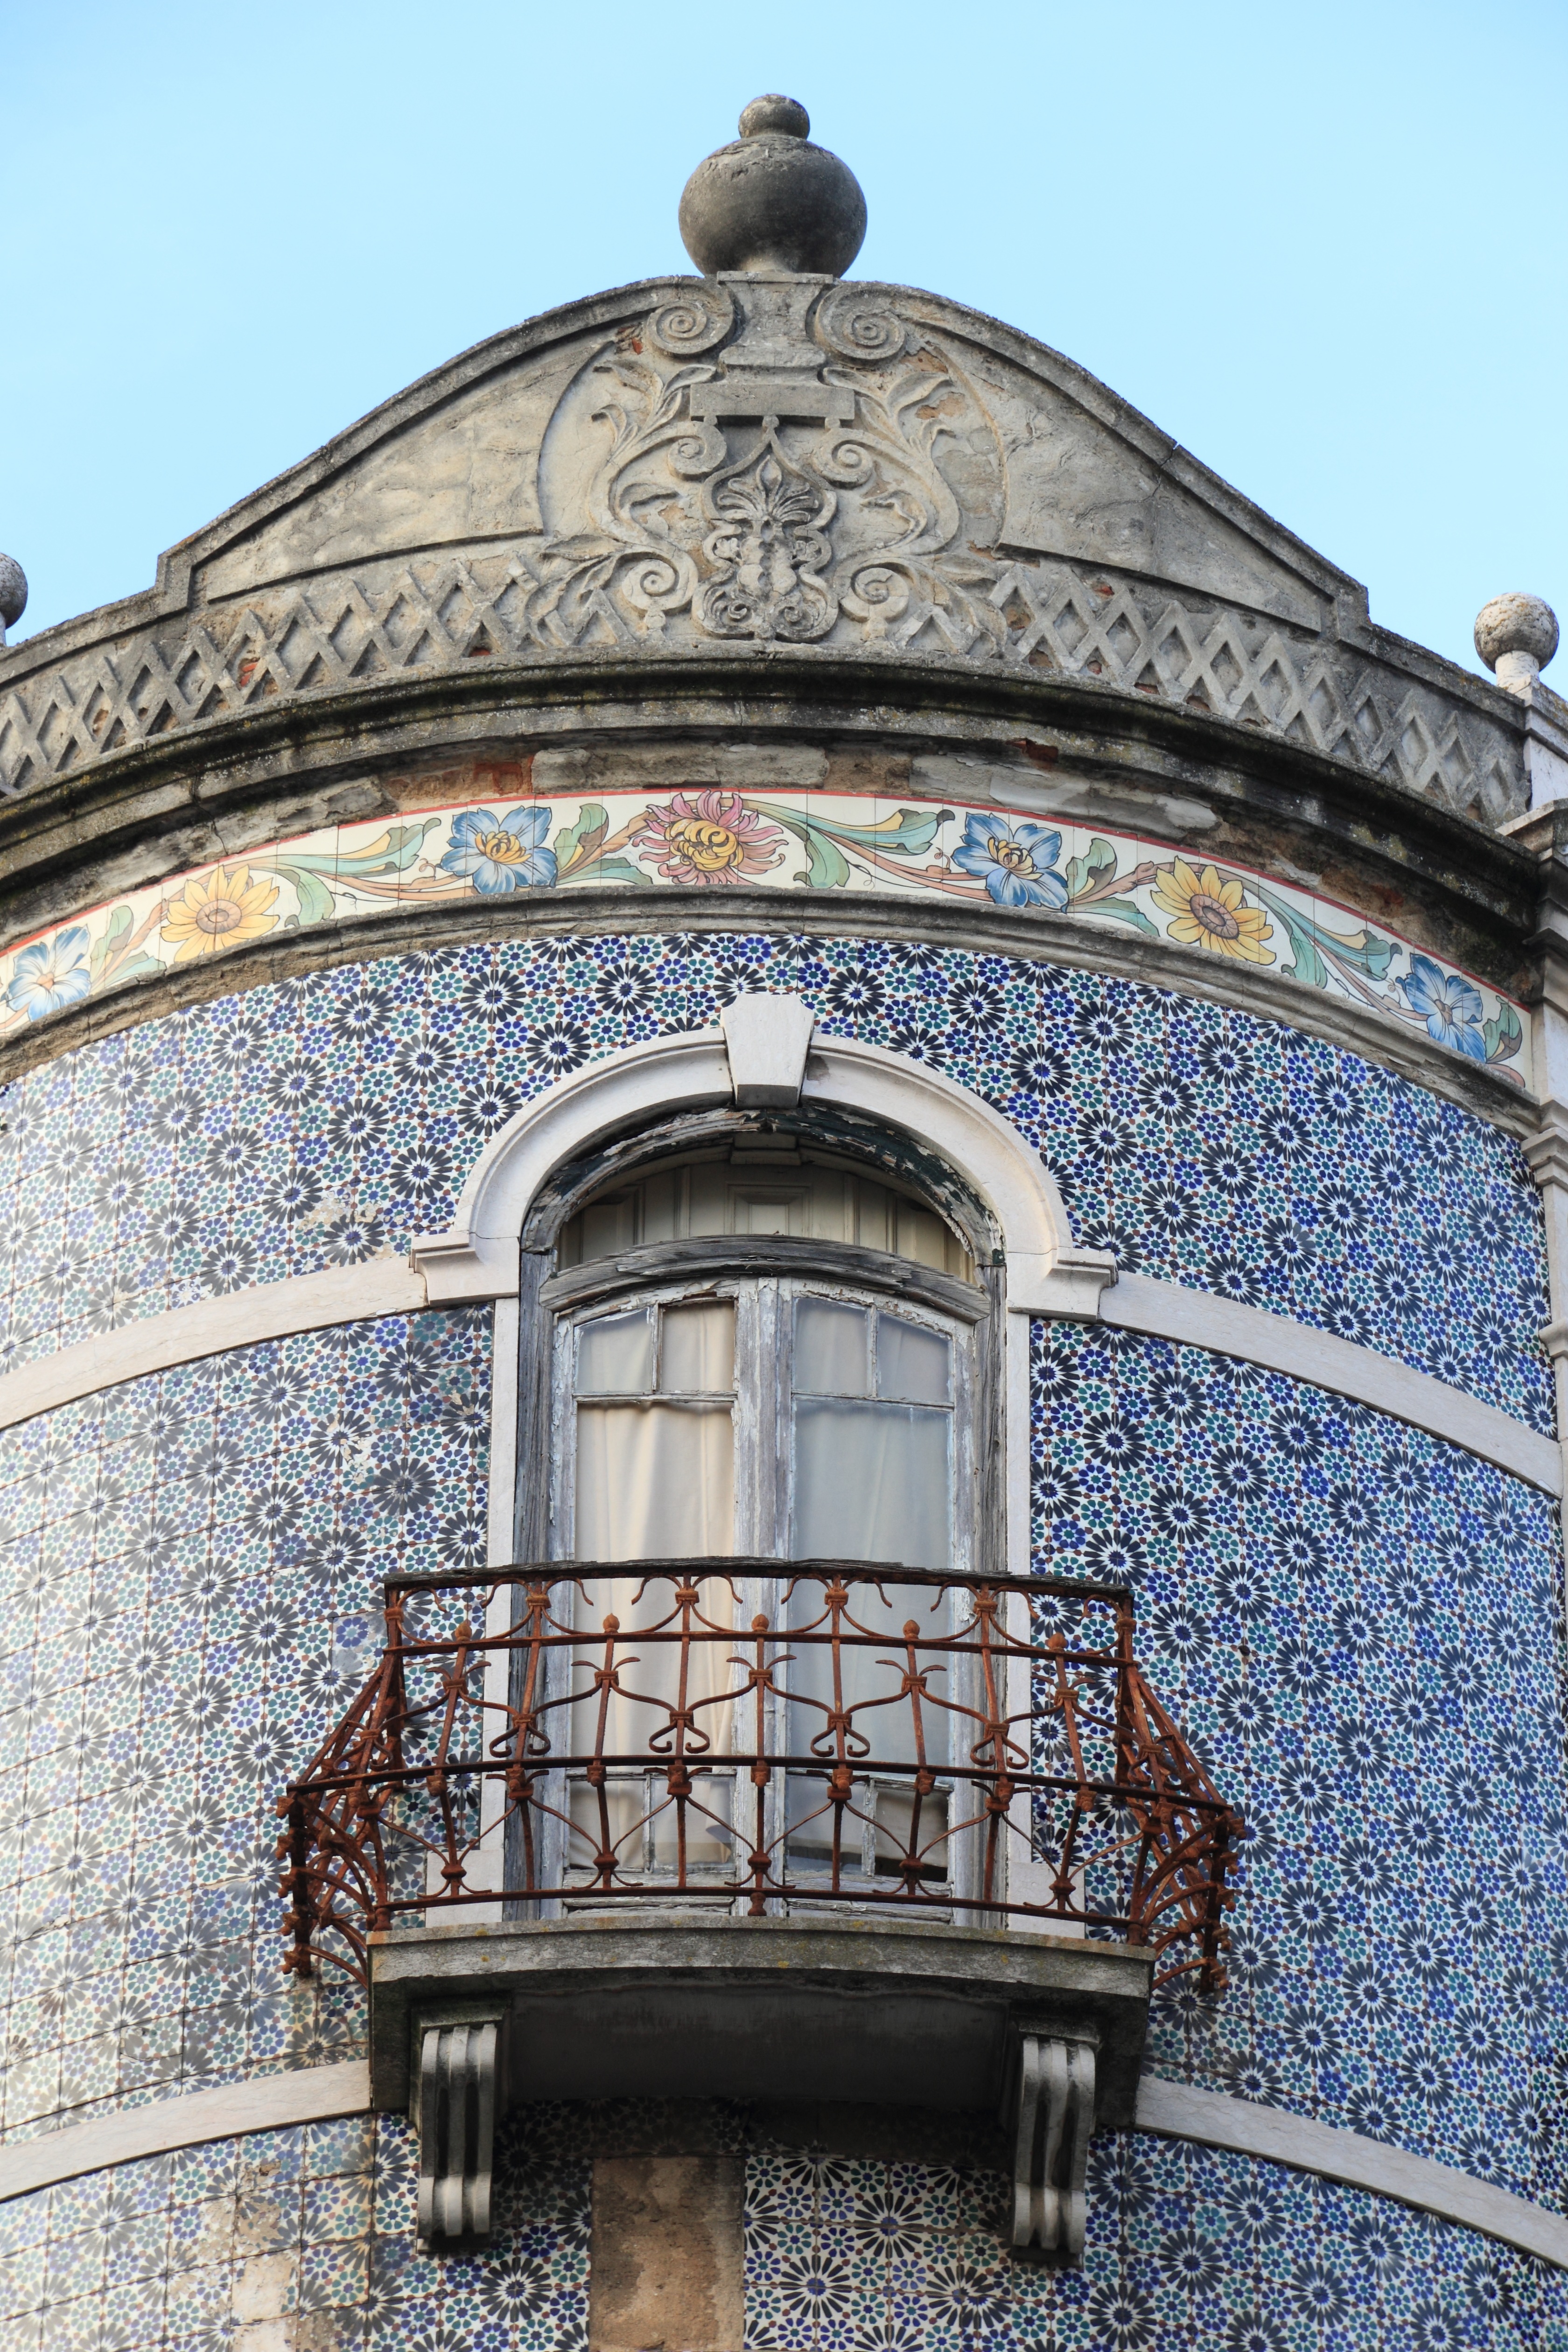
architecture, window, building, wall, balcony, arch, landmark, facade, church, chapel, place of worship, portugal, synagogue, dome, lisboa, lisbon, tiled